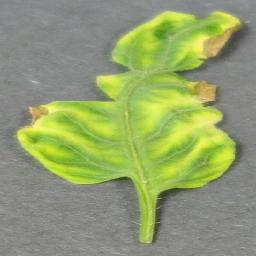
Label: Tomato___Tomato_Yellow_Leaf_Curl_Virus